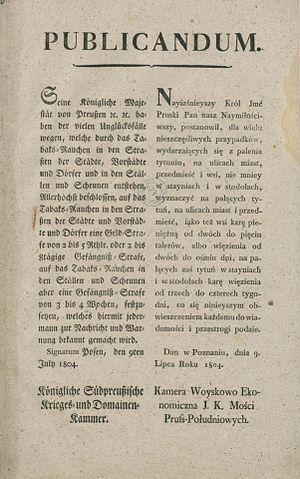
Le Grand-duché de Posen est, de 1815 à 1848, une province autonome du royaume de Prusse, créée par le congrès de Vienne, avec une superficie de 28 951 km² et la ville de Poznań pour capitale, et gouvernée de 1815 à 1831 par le prince Antoni Radziwiłł nommé statthalter du grand-duché.
Karl Justus Gruner, à partir de 1815 von Gruner est un conseiller d'État secret et homme d'État prussien et opposant à Napoléon.